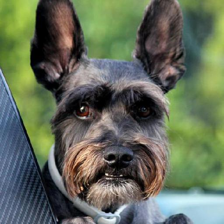
Label: animals